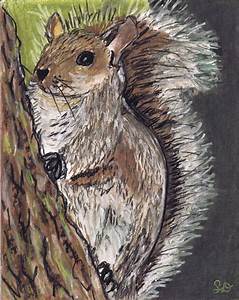
Label: scoiattolo